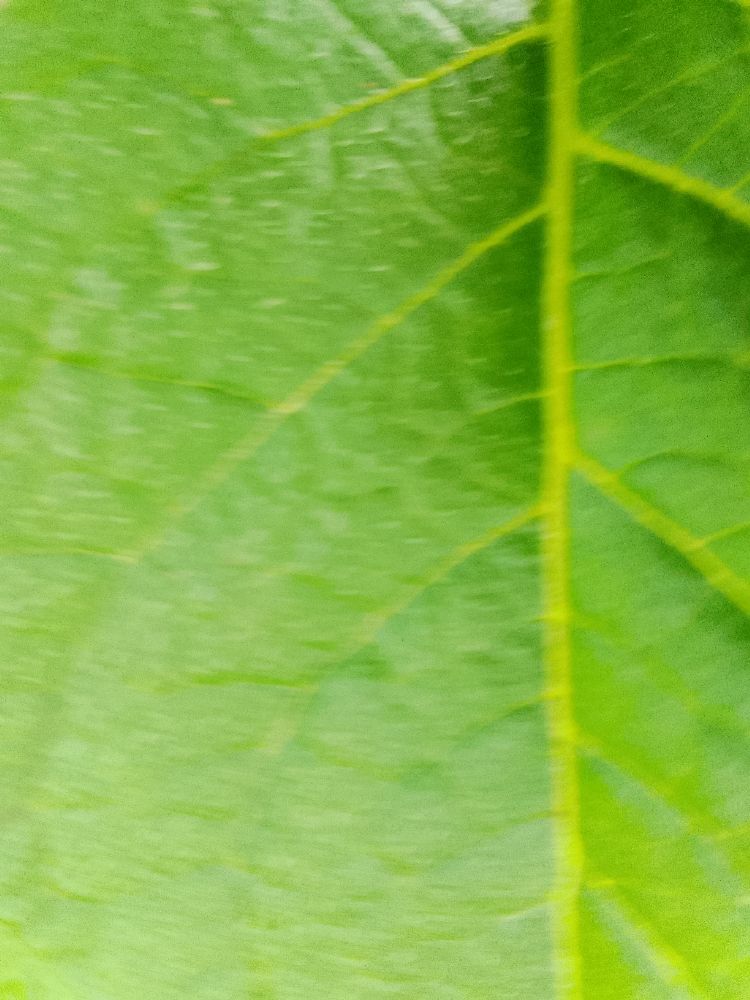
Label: Healthy